Empress Zhong

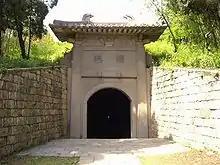
Entrance to Shun Mausoleum (順陵) in Jiangning District, Nanjing, Jiangsu, where Empress Zhong was buried along with her husband.

It is not known when Lady Zhong was born, but it was known that she was the second daughter of Zhong Taizhang (鍾泰章), who was a general of Southern Tang's predecessor state Wu (also known as Hongnong or Huainan). Zhong Taizhang had been instrument in the coming to power of Xu Wen (Lady Zhong's eventual grandfather-in-law) — as Xu and a colleague, Zhang Hao, had assassinated Wu's then-prince Yang Wo in 907, but then began to have a power struggle. Xu and another official, Yan Keqiu, then invited Zhong to lead a group of soldiers to ambush Zhang. Zhong agreed and was able to kill Zhang, allowing Xu to take over the reins of the state as the regent for Yang Wo's brother and successor Yang Longyan. However, it was said that Zhong was not well-rewarded for his actions, and, while he was quiet about his resentment, was resentful. Nevertheless, when Zhong was accused of improprieties in 923, Xu Wen was reluctant to, as his adoptive son, the junior regent Xu Zhigao suggested, punish Zhong, noting to Xu Zhigao his belief that had not for Zhong, he himself would have died at Zhang's hands. Rather, he ordered Xu Zhigao to take a daughter of Zhong's to be the wife of Xu Zhigao's son Xu Jingtong, leading to the marriage. It was said that when Xu Wen first saw Lady Zhong, he commented, "Only this boy is fit for this girl." During Wu (i.e., during the successive regencies of Xu Wen and Xu Zhigao, although the timing was not clear), Lady Zhong first received successive greater lady titles. She bore Xu Jingtong his first son Xu Hongji, and (later, during Southern Tang) would bear him his sixth son Xu Congjia and ninth son Li Congqian (李從謙). (His seventh son Li Congshan (李從善) was said to be her son in Li Congshan's biography in the "Spring and Autumn Annals of the Ten Kingdoms", but said to be the son of his concubine Lady Ling in Lady Ling's biography.)